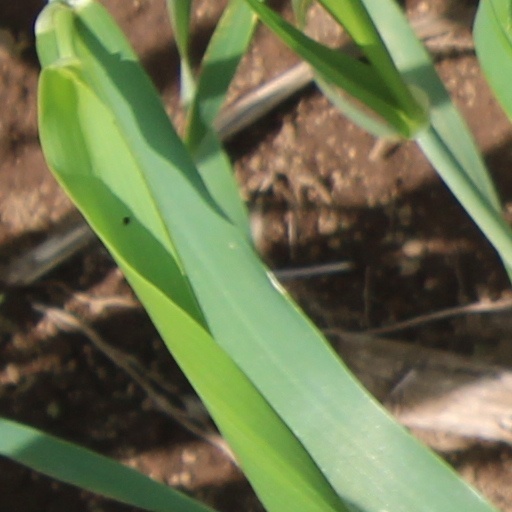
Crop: wheat